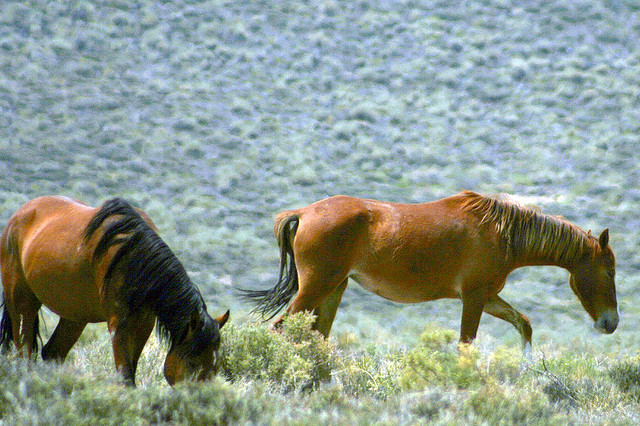
user: Given an image and a question. Answer the question in a short answer. Question: What equiptment is needed to sit on the back of this animal? Short Answer:
assistant: saddle